April Ieremia

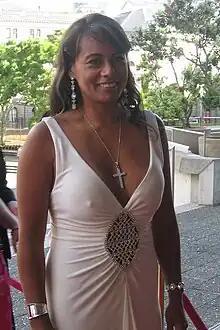
Ieremia in 2006

April Ieremia (born 31 October 1967) is a New Zealand former netball player and television host.